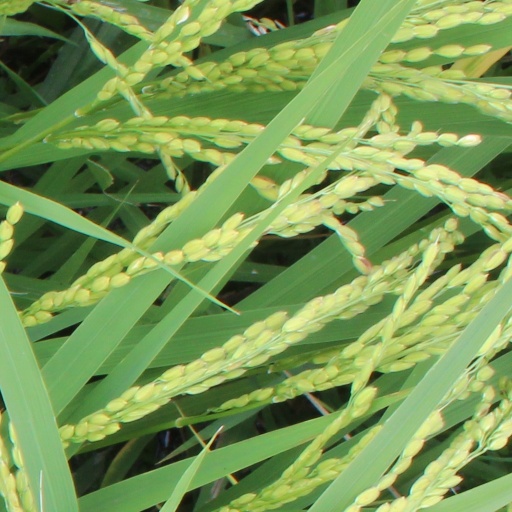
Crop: rice